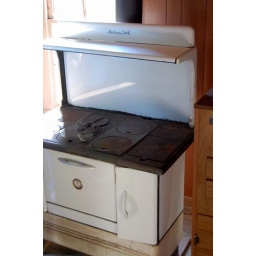
stove in kitchen of log cabin